Carabinieri

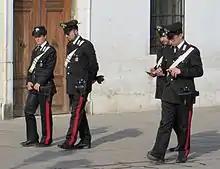
Carabinieri in everyday ordinary uniform, winter version. Note the pistol worn on the left side for cross-draw purposes and the white cross-belt. (March 2015)

For historical and ceremonial use, the Carabinieri uniform consists of a distinctive black uniform made of silver braids around the collar and cuffs, edges trimmed in scarlet and epaulettes in silver. The fringes of the mounted division are white, and the infantry has light blue. The headgear used is the traditional two-pointed hat for Carabinieri, known as the Lucerna, also called a bicorne.